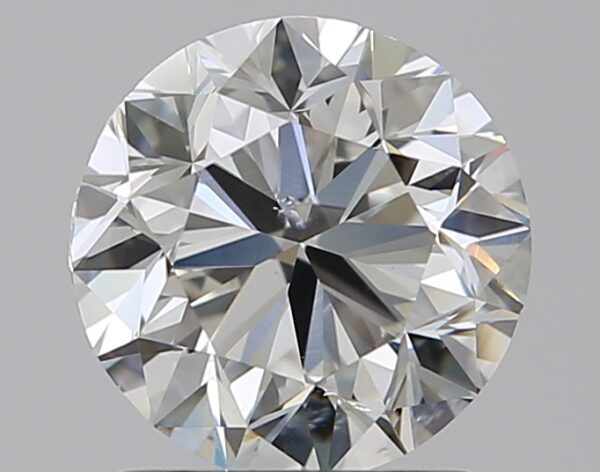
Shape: round
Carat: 1.5
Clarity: SI1
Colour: H
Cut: GD
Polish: EX
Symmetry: VG
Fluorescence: N
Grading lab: GIA
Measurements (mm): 6.93 x 7.02 x 4.62